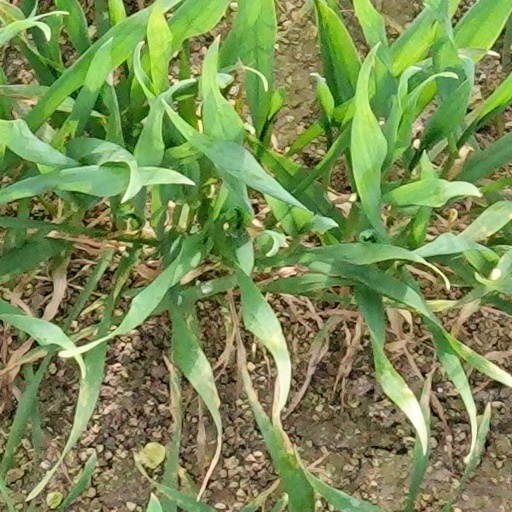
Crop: wheat